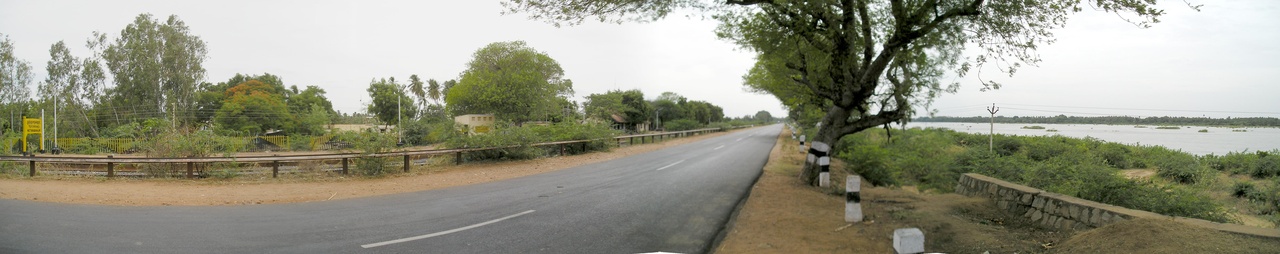
Panoramics in Tamil Nadu